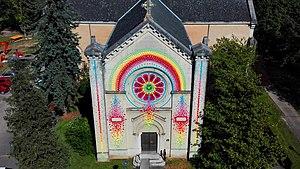
Centre Psychothérapique de l'Ain revisité par Mademoiselle Maurice, à Bourg-en-Bresse en 2016
Mademoiselle Maurice, née Marie Saudin à Annemasse, le 31 janvier 1984, est une artiste plasticienne française. Elle est connue pour ses œuvres réalisées à partir d'origamis, ses couleurs arc-en-ciel et ses installations monumentales, mais pratique également la peinture et autres techniques mixtes.